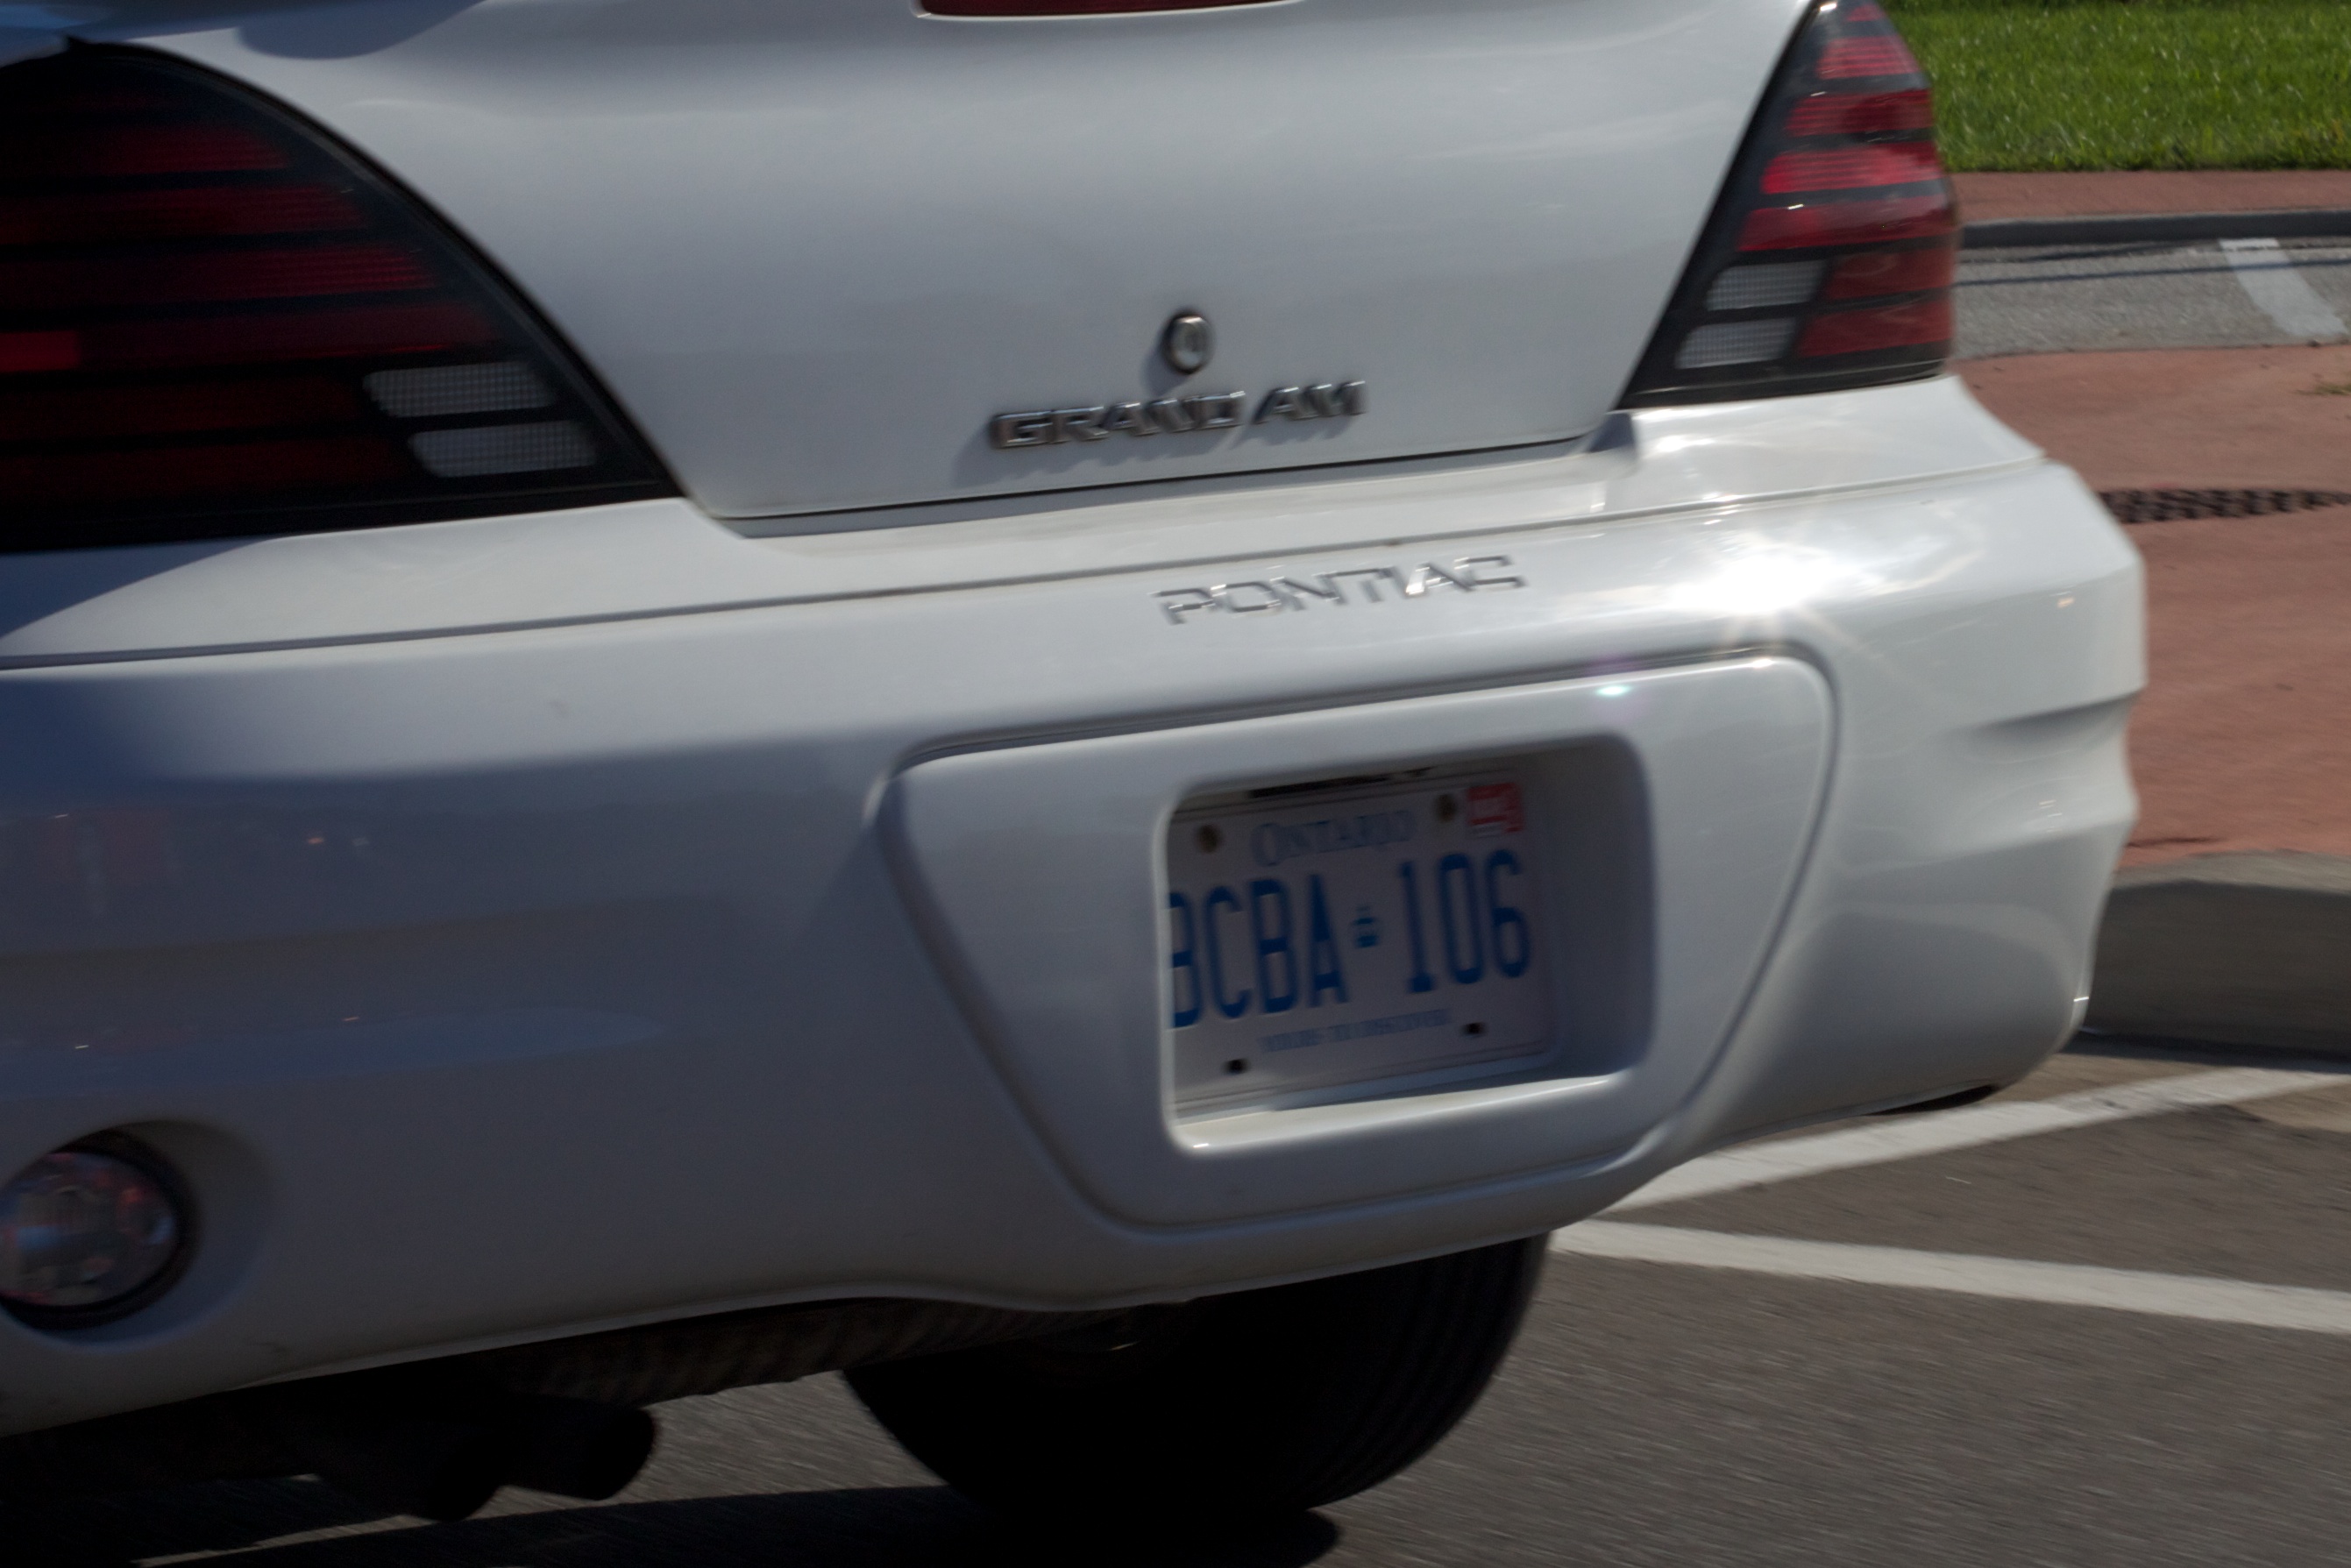
car, vehicle, bumper, sedan, ds106, 106, odyssey, mitsubishi, land vehicle, automobile make, automotive exterior, compact car, family car, mid size car